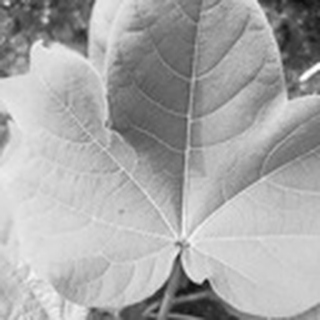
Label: healthy_cotton